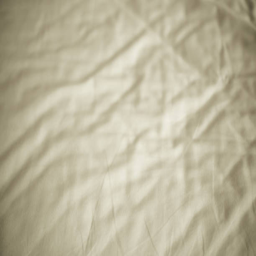
texture of white blanket in the bedroom and morning low light time